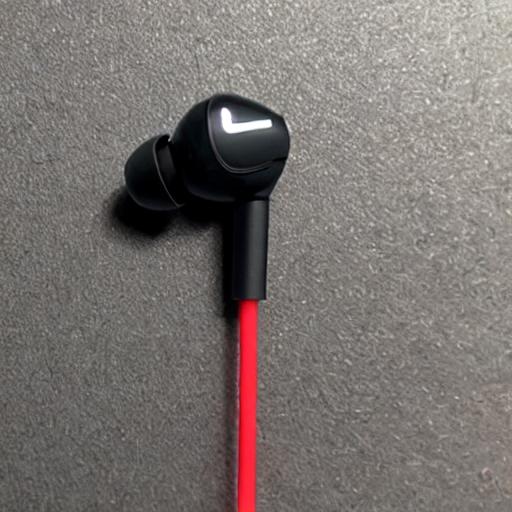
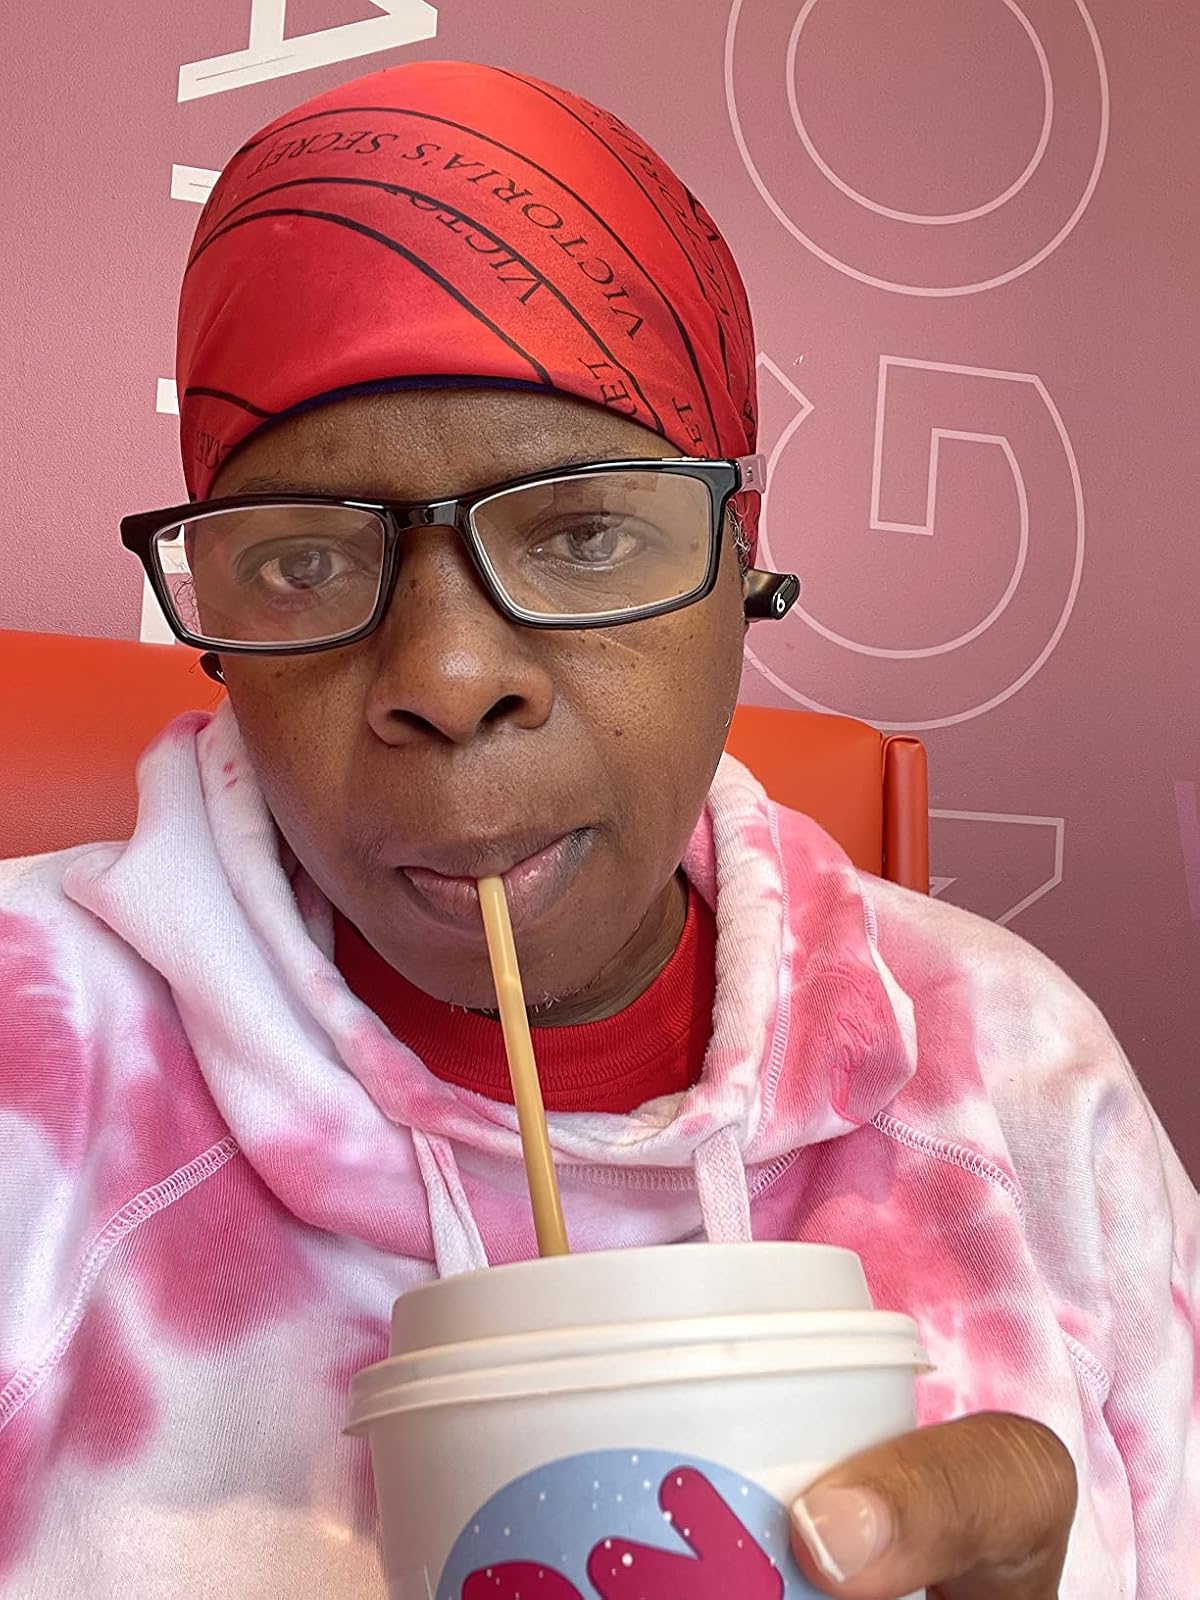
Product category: earbuds
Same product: no